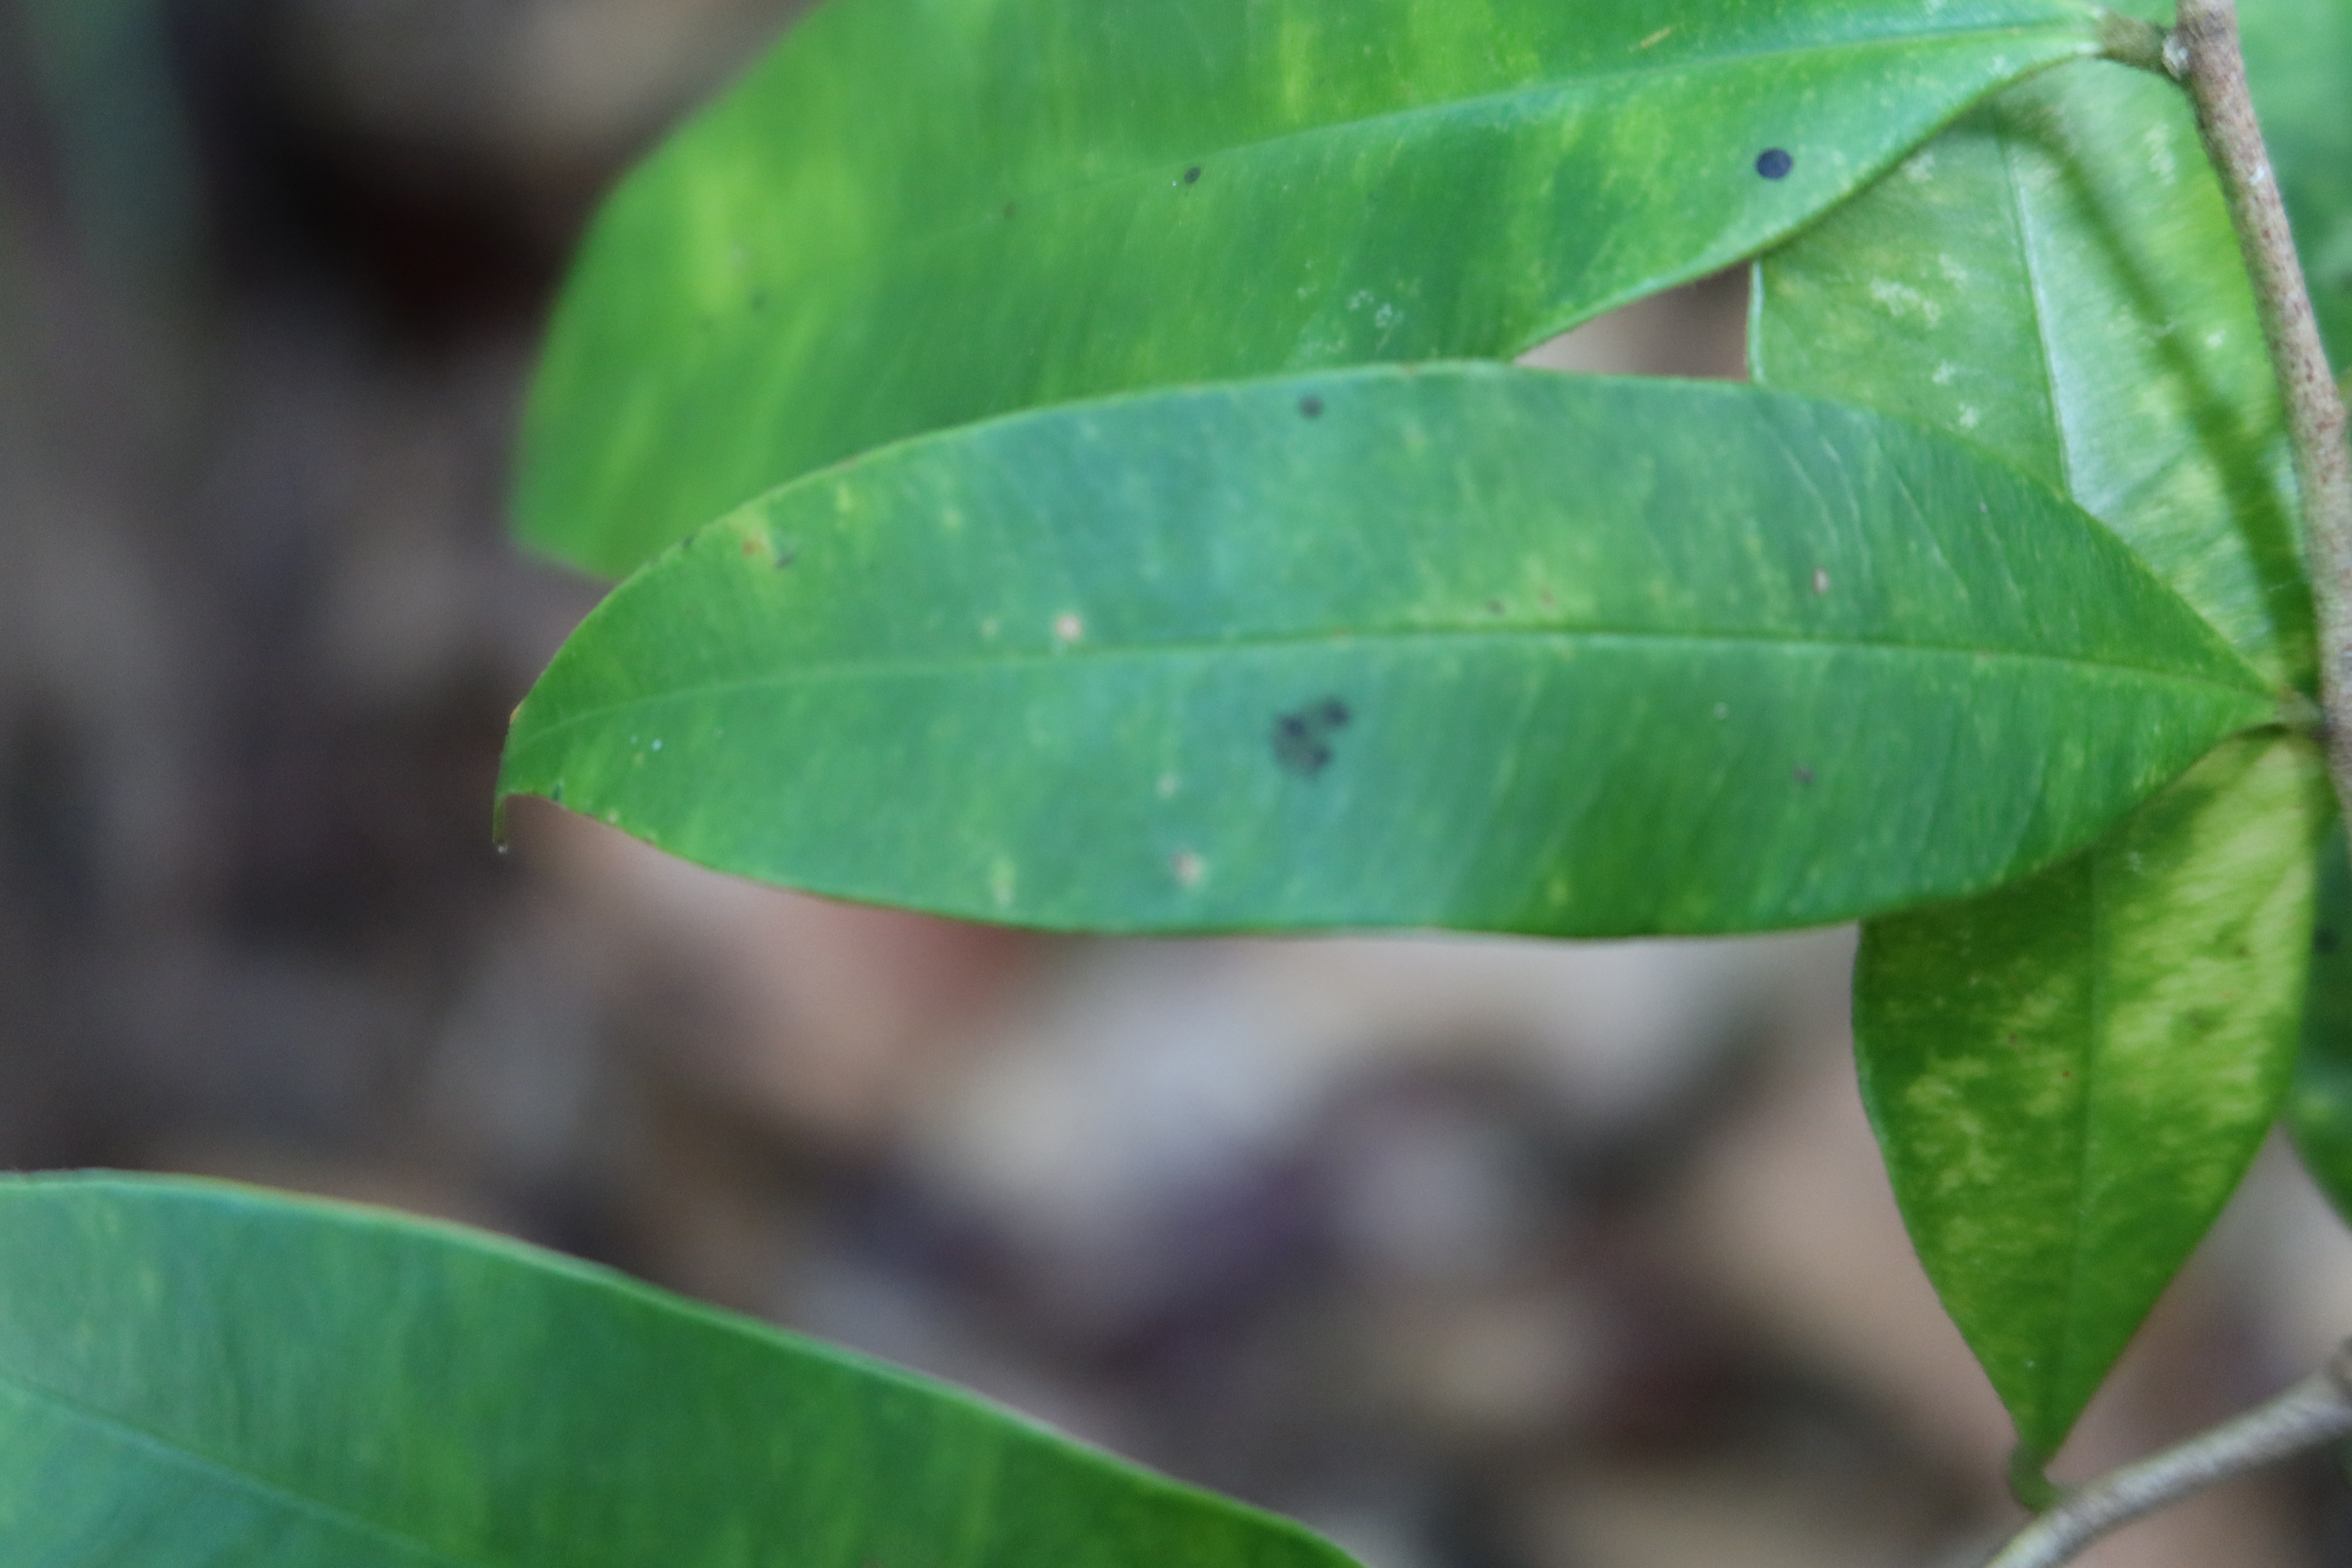
Label: Black spots